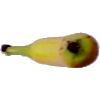
Label: banana_lady_finger